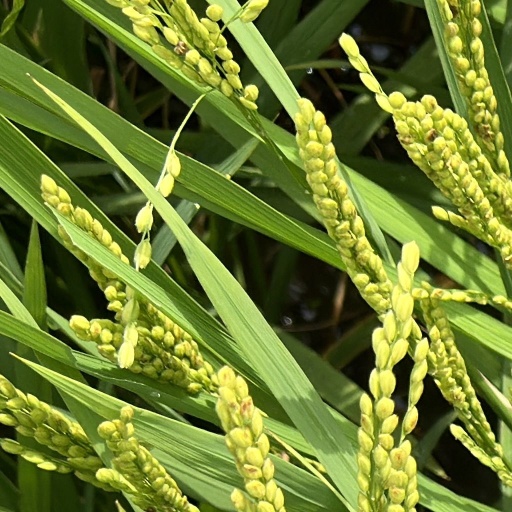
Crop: rice